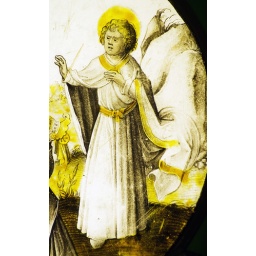
St John standing by the cross of Jesus in a very mannered pose.